Béatrix Dussane

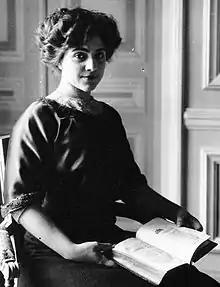
Béatrix Dussane in 1910

"Née" Dussan, she added an "e" to her last name to mimic the great actress of the time Rejane (pseudonym of Gabrielle Réju). A first prize of classic comedy crowned her efforts 22 July 1903. She was immediately engaged as a boarder by Jules Claretie, the then director of the Comédie-Française. On 23 September, she made her debut in "The Imaginary Invalid" (role of Toinette). Named an associate in 1922, she sat on the board from 1935 to 1942.